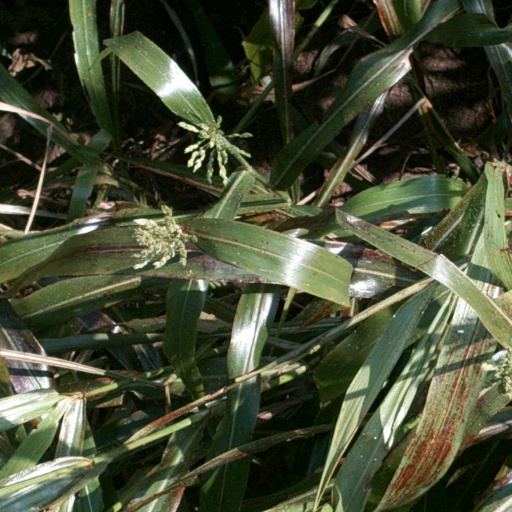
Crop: sorghum